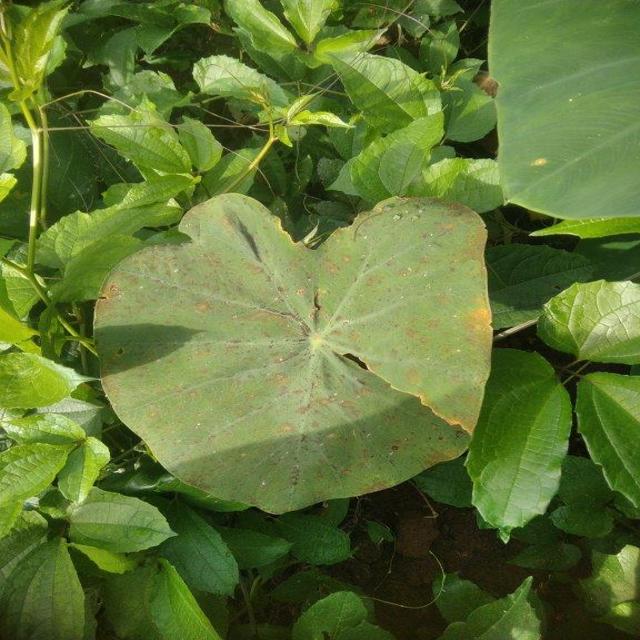
Label: Mid_Blight